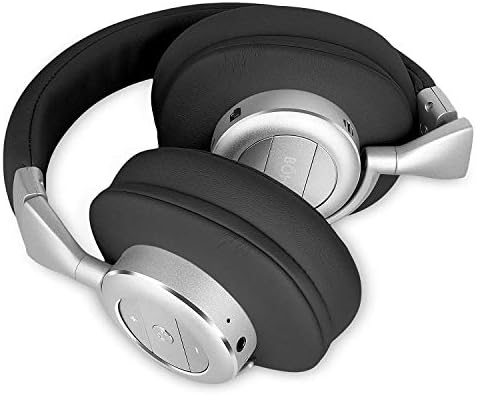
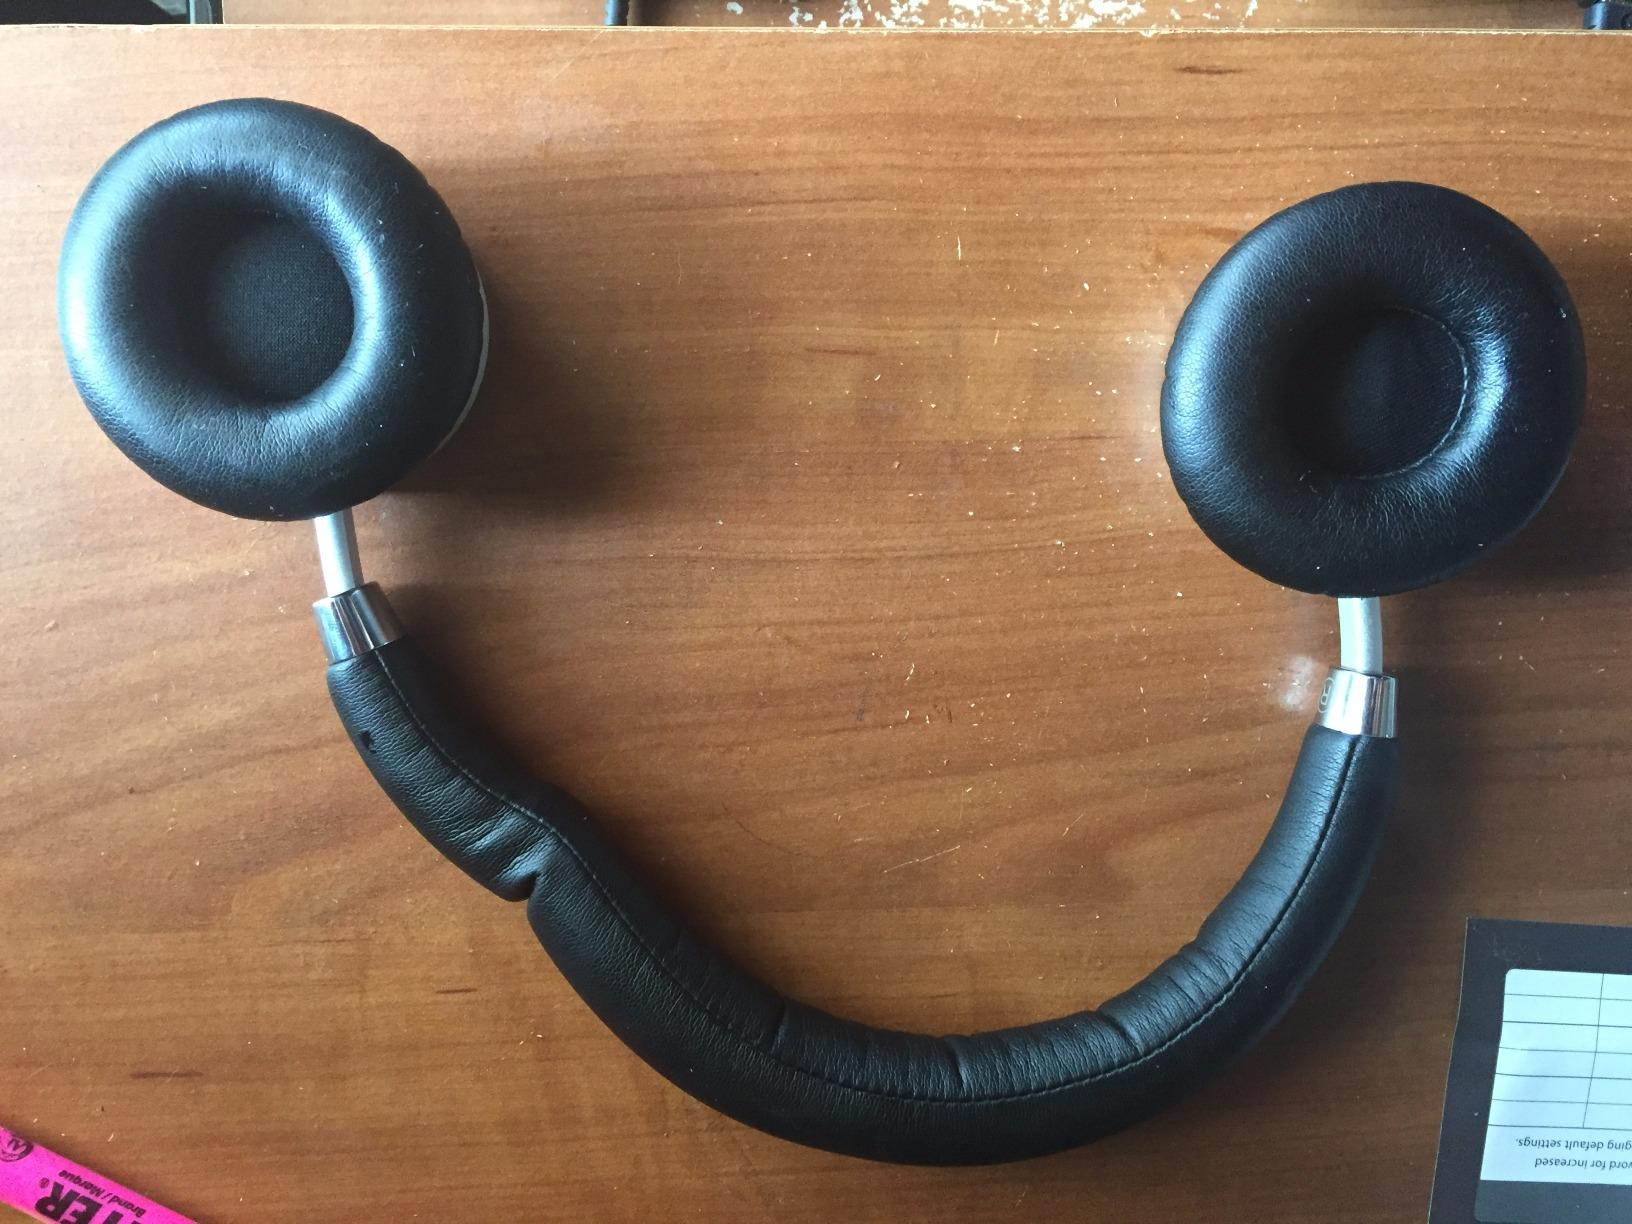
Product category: headphones
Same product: no